Wolves (1999 film)

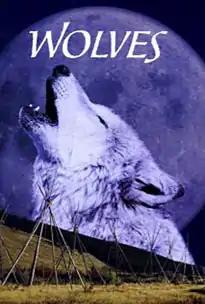

Wolves is a documentary short film produced for IMAX and released in 1999. The film documents the re-introduction of a pack of wolves to a remote region of Idaho. It was narrated by The Band's Robbie Robertson.